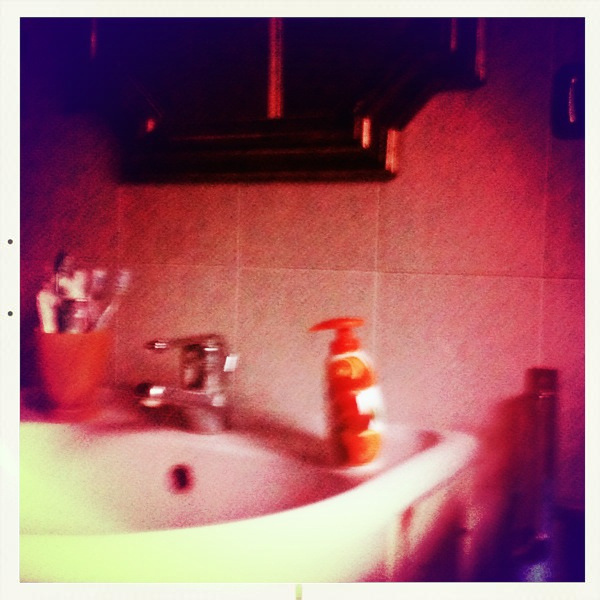
user: Given an image and a question. Answer the question in a short answer. Question: What kind of sink is this? Short Answer:
assistant: bathroom sink